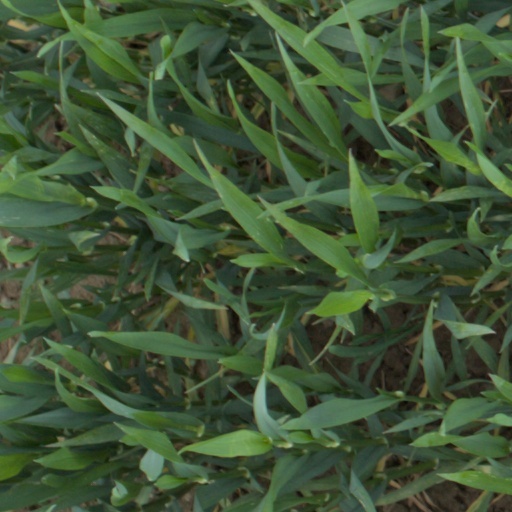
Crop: wheat